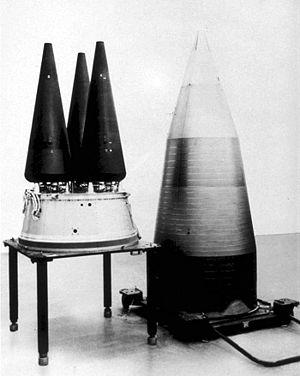
Une ogive est la partie antérieure d'un projectile, missile, roquette ou torpille, contenant la charge destructive. L'ogive est composée d'un détonateur et d'une charge.
Un missile balistique est un engin qui lance une ou plusieurs armes en leur donnant une trajectoire essentiellement balistique, c'est-à-dire influencée uniquement par la gravité et la vitesse acquise par une force d'accélération initiale. La phase balistique est précédée par une phase de propulsion sous l’effet d’un moteur-fusée, le missile proprement dit, donnant à l'arme la vitesse nécessaire pour atteindre la cible après une trajectoire essentiellement spatiale.
Une arme nucléaire est une arme non conventionnelle qui utilise l'énergie dégagée par la fission de noyaux atomiques lourds, ou par une combinaison de ce phénomène avec celui de la fusion de noyaux atomiques légers. L'énergie libérée par l'explosion s'exprime par son équivalent en TNT.
La W78 est une ogive thermonucléaire américaine. En service sur la plupart des ICBM LGM-30G Minuteman III en 2007, elle est embarquée dans le véhicule de rentrée Mark 12A.
Le Minuteman est un missile balistique intercontinental américain à ogive thermonucléaire lancé depuis le sol. Seul vecteur terrestre de l'arsenal nucléaire des États-Unis depuis 2005, le Minuteman III complète les missiles Trident II lancés depuis la mer et les bombes nucléaires transportées par les bombardiers stratégiques.